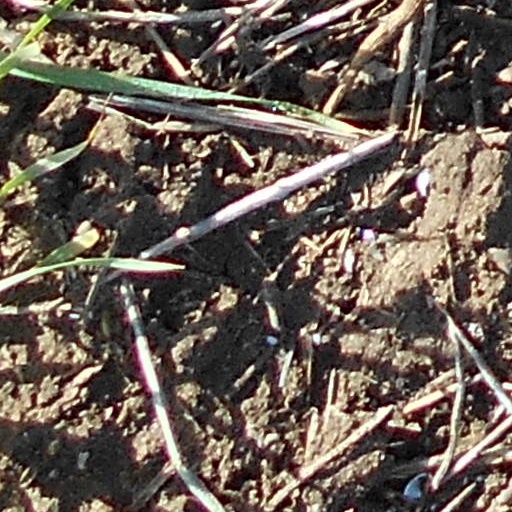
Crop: wheat